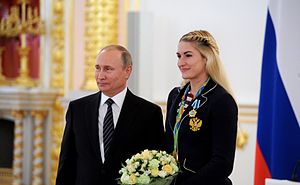
Vladlena Bobrovnikova
Vladlena Bobrovnikova er en russisk håndboldspiller som spiller for Rostov-Don og Ruslands kvindehåndboldlandshold.